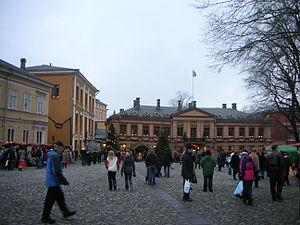
L'ancienne grande place est la place du marché médiévale située au centre de Turku en Finlande.
Le Quartier II ou Vartiovuori est un quartier de Turku en Finlande.